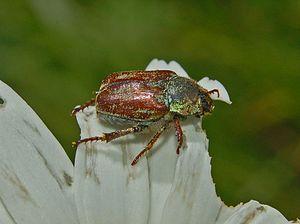
Hoplia argentea, l'hoplie argentée, est une espèce d'insectes coléoptères de la famille des Scarabeidae.